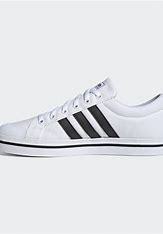
Brand: adidas
Model: neo Adidas NEO Bravada